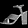
Label: Sandal